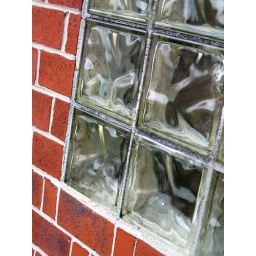
Thick glass tiles on a building in Middlesboro, Kentucky.